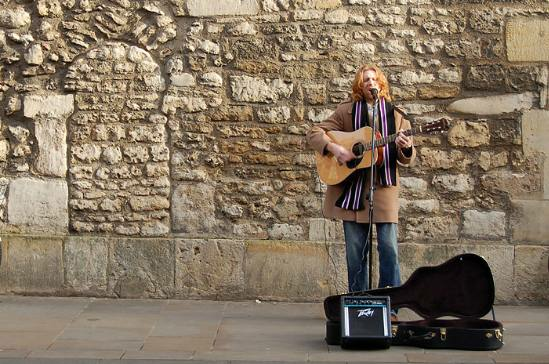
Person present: Yes